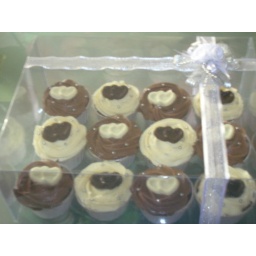
Heart cupcakes in clear box